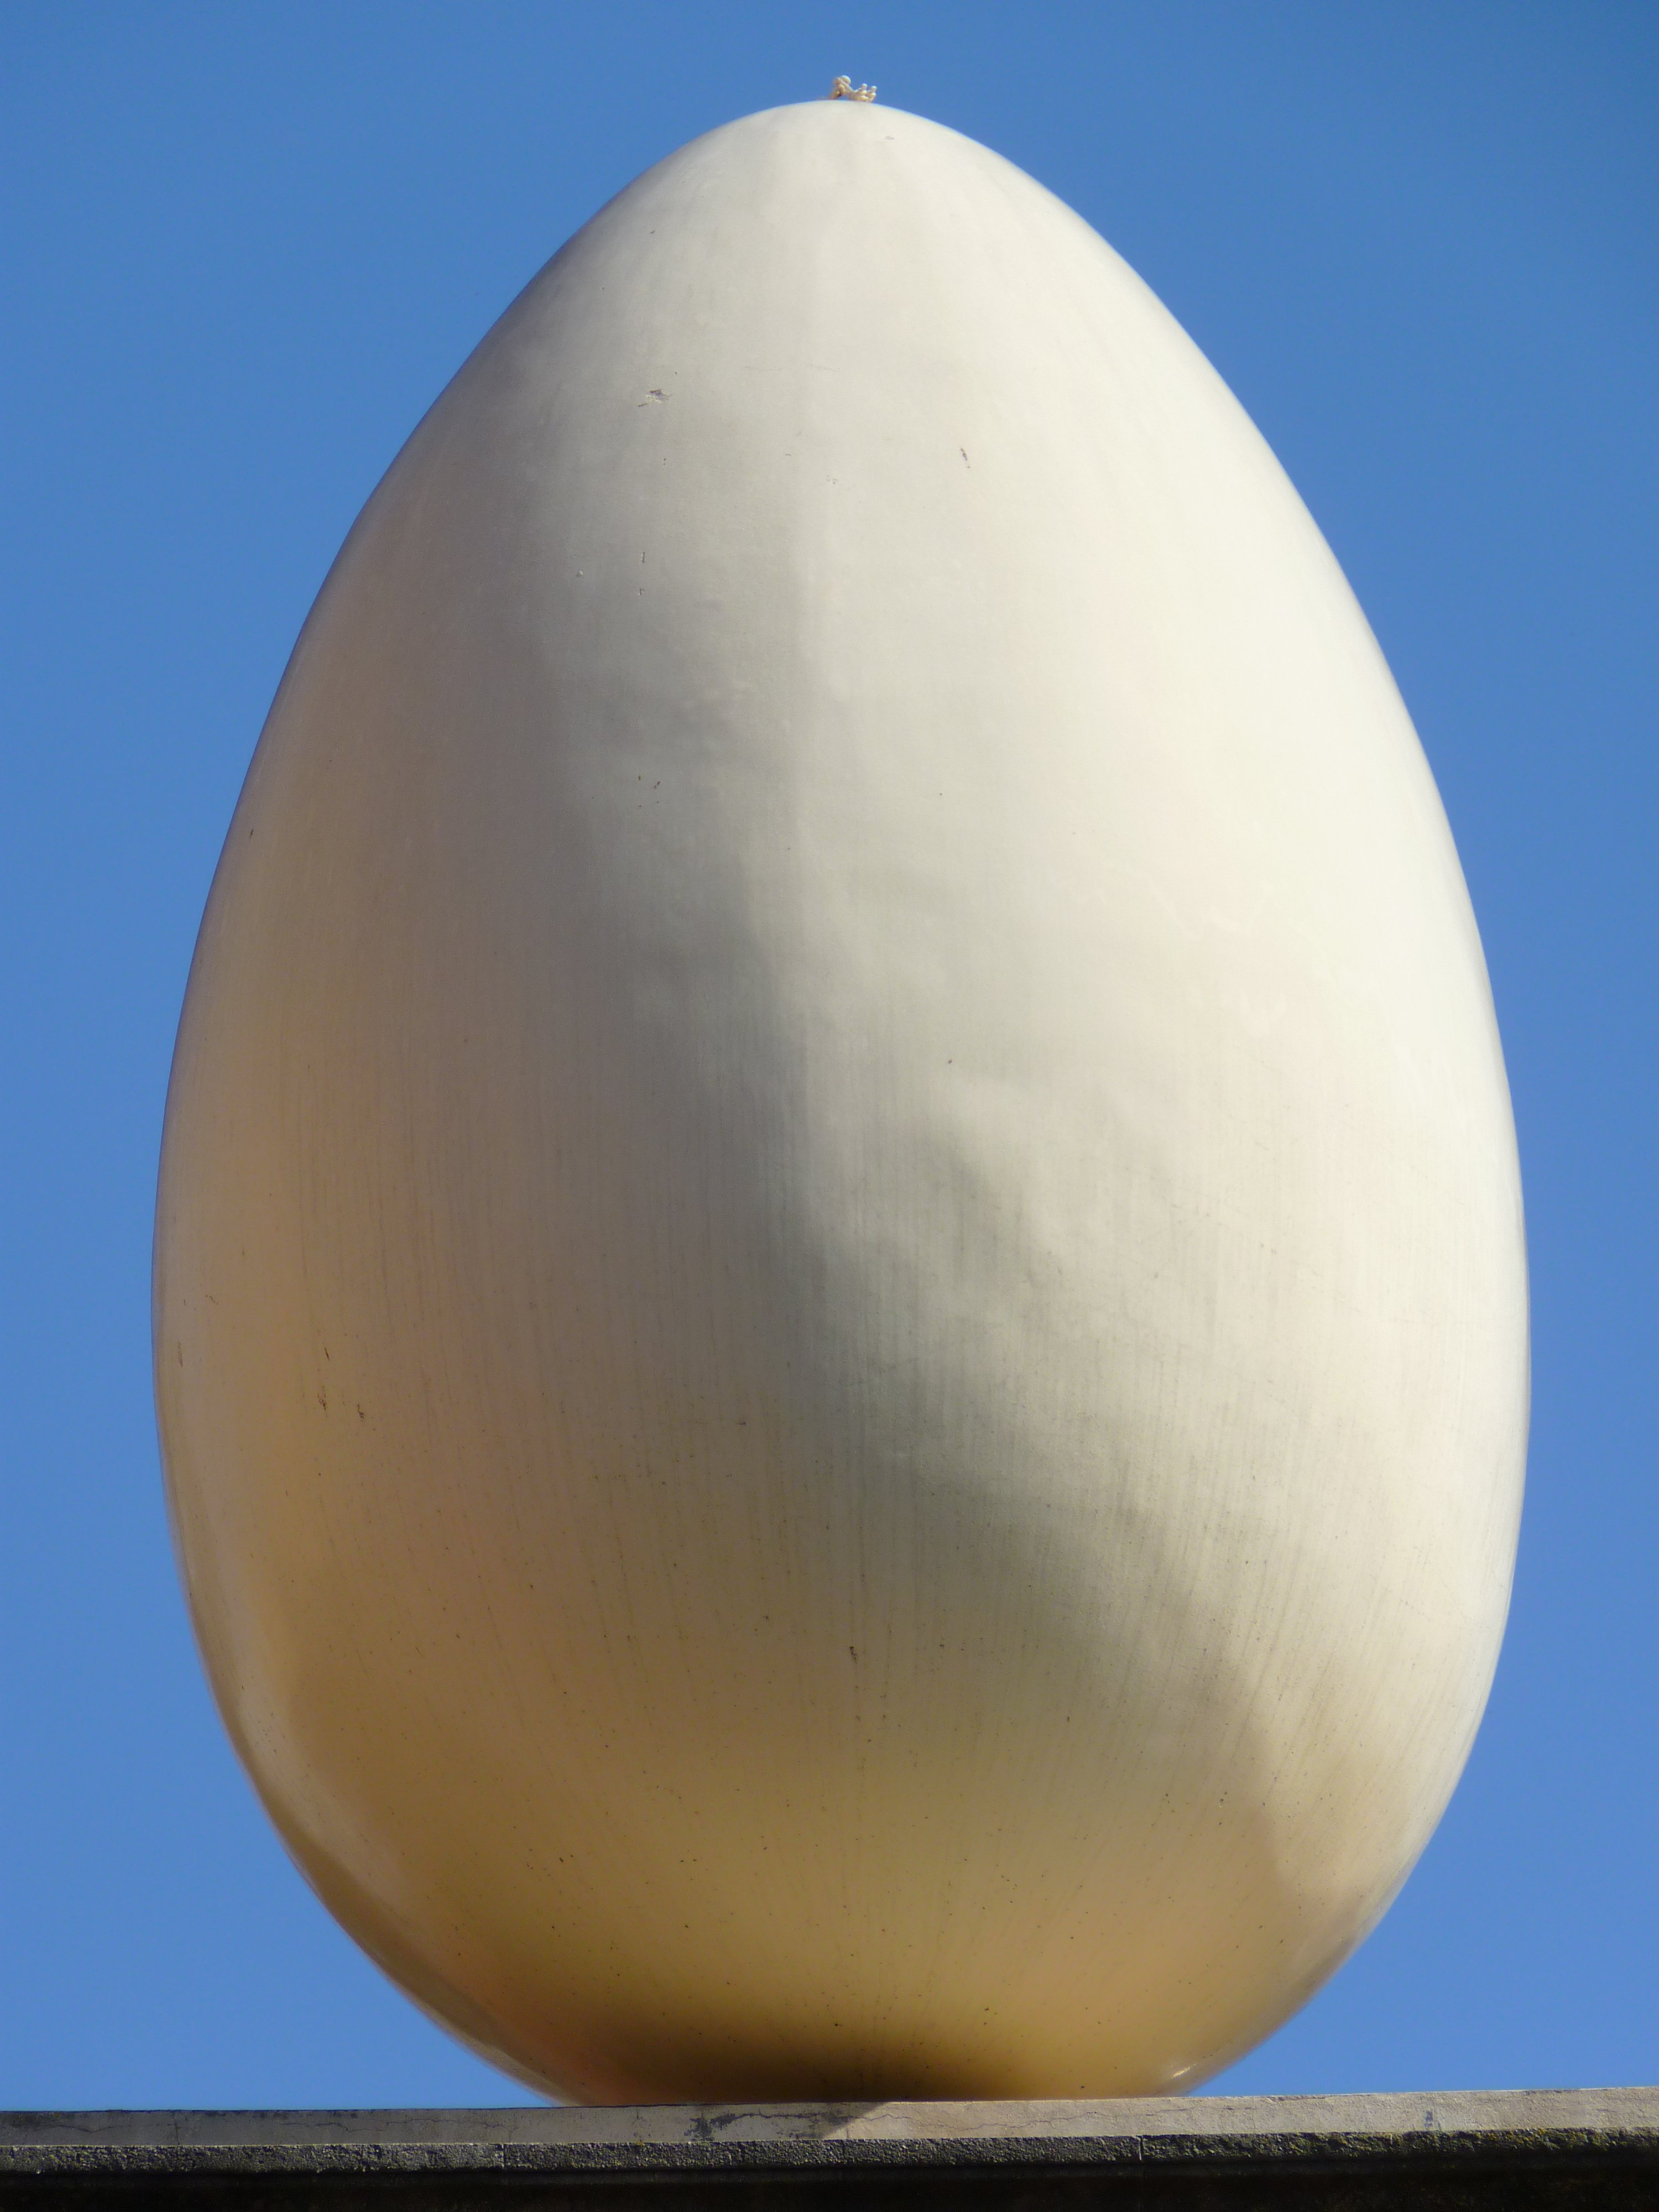
sun, atmosphere, museum, circle, egg, spain, sphere, shape, dali, figueras, astronomical object, atmosphere of earth